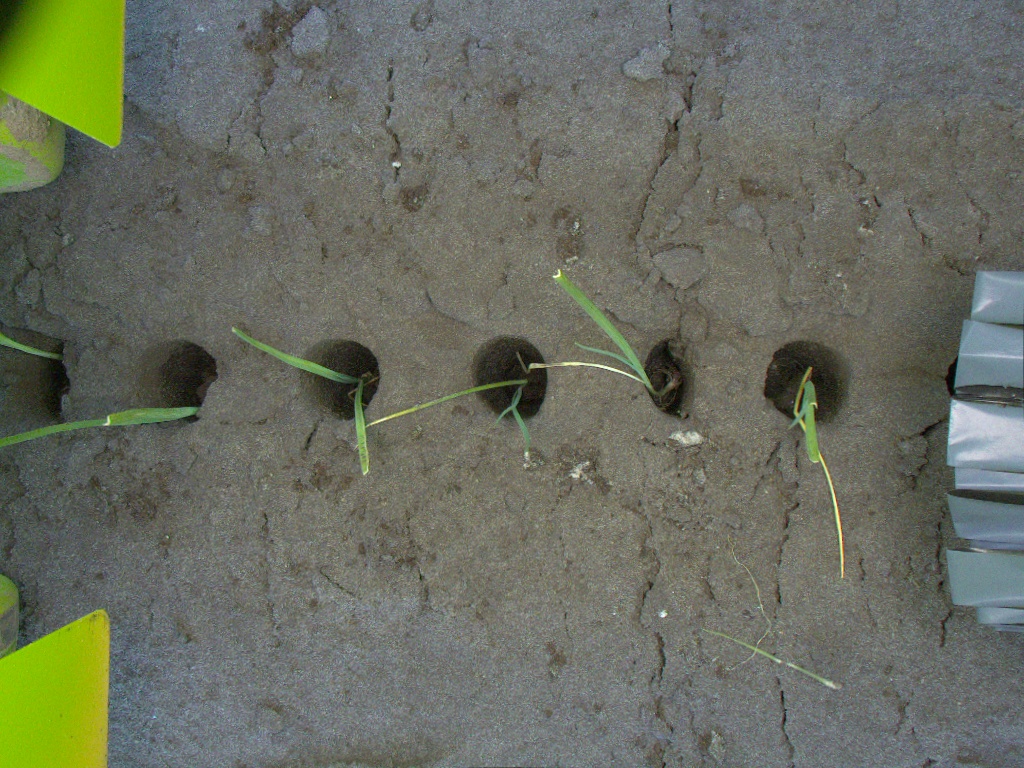
Crop: leek
Objects: stem_leek, stem_leek, stem_leek, stem_leek, stem_leek, stem_leek, leek, leek, leek, leek, leek, leek